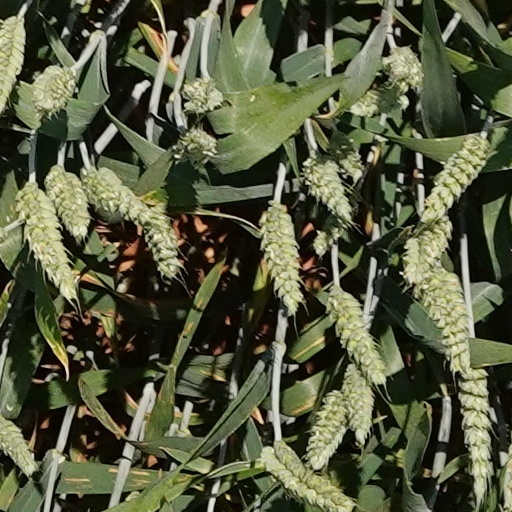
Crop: wheat